Yorkshire and the Humber

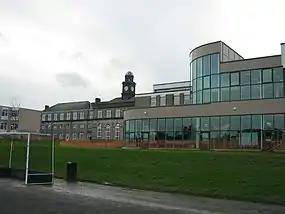
Harrogate Grammar School

John Smith's Brewery is at Tadcaster, owned by Heineken UK, which started brewing Newcastle Brown Ale in May 2010, and Samuel Smith Old Brewery. At Masham, there is the Theakston Brewery and the Black Sheep Brewery. Just to the north in Aiskew, Masons Gin have a distillery. Skipton Building Society is in Skipton. Silver Cross, the iconic pram manufacturer named after Silver Cross Street in Leeds, is headquartered in Broughton at the junction of the A59 and A56 west of Skipton, although its "Heritage" prams are made in Bingley (most are made overseas). Next to Bentham railway station (close to the Lancashire boundary) Kidde Products UK make foam fire extinguishers. Quorn is made in Stokesley by Marlow Foods. The Rural Payments Agency have a main office at Northallerton. Econ Engineering on the A61 Ripon bypass near the B6265 roundabout are Britain's leading manufacturer of salt gritters. Severfield is at Topcliffe on the east side of the A168, on a former airfield; they built the Olympic International Broadcast Centre in London. At another former airfield at Tockwith, further south, Stage One built the Olympic Cauldron, the glowing Olympic Rings, and the aerial stage objects.